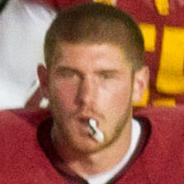
Age: 18